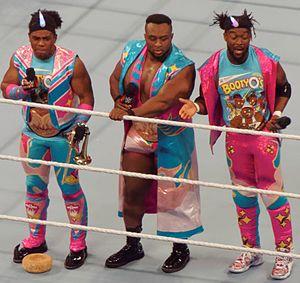
L’édition 2017 de Battleground est une manifestation de catch télédiffusée et visible uniquement en paiement à la séance. L'événement, produit par la World Wrestling Entertainment, a eu lieu le 23 juillet 2017 dans la salle omnisports Wells Fargo Center à Philadelphie, dans la Pennsylvanie. Il s'agit de la cinquième édition et derniére édition de Battleground, pay-per-view annuel exclusif à la division SmackDown. Jinder Mahal et Randy Orton sont les vedettes de l'affiche officielle.